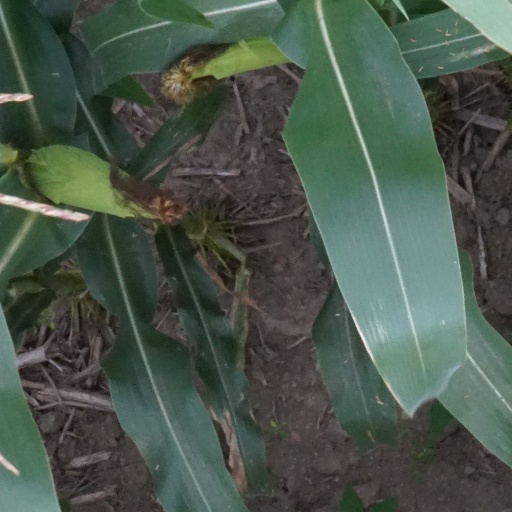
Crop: maize; corn